Waltair (DR Congo)

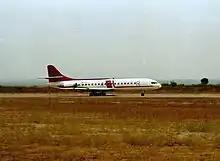
A Waltair Caravelle taking off at Kinshasa's N'djili Airport in 1995.

Waltair was an airline operating in the Democratic Republic of the Congo from 1983 to 2005. It was famous for being one of the last airlines in the world using the Sud Caravelle aircraft. Their AOC was revoked by the Congolese Civil Aviation Authority in 2005 and the company was also added to the list of banned airlines in the European Union.